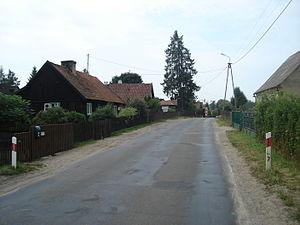
Zgon est un village de Pologne, situé dans le gmina de Piecki, dans le powiat de Mrągowo, dans la voïvodie de Varmie-Mazurie.